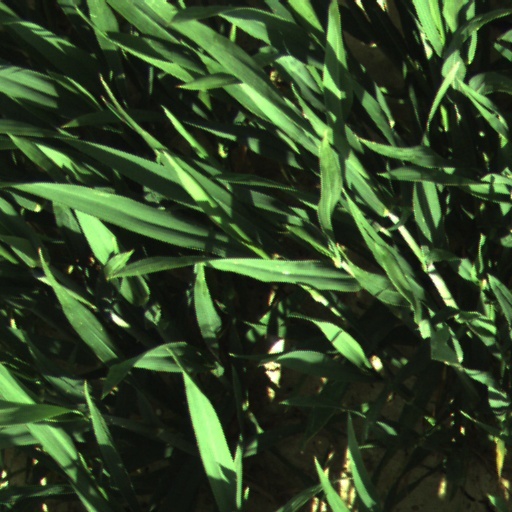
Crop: wheat